It Walks By Night

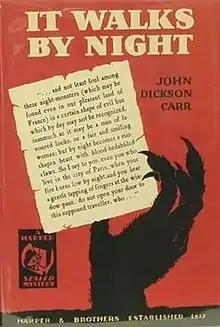
First US edition (publ. Harper Brothers)

It Walks By Night, first published in 1930, is the first detective novel by John Dickson Carr. It introduced Carr's series detective Henri Bencolin. This novel is a mystery of the type known as a locked-room mystery. It has been compared to "The Murders in the Rue Morgue" by Edgar Allan Poe.